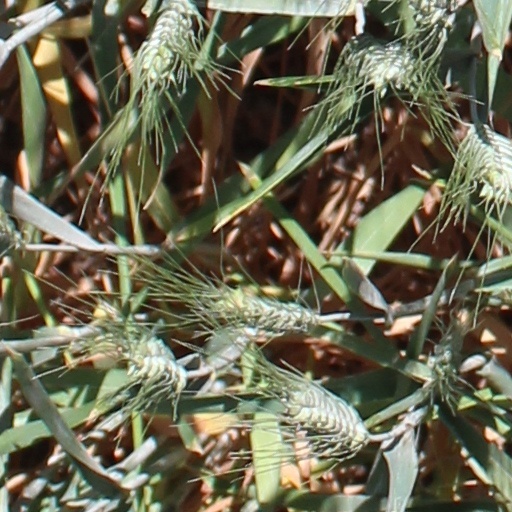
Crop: wheat